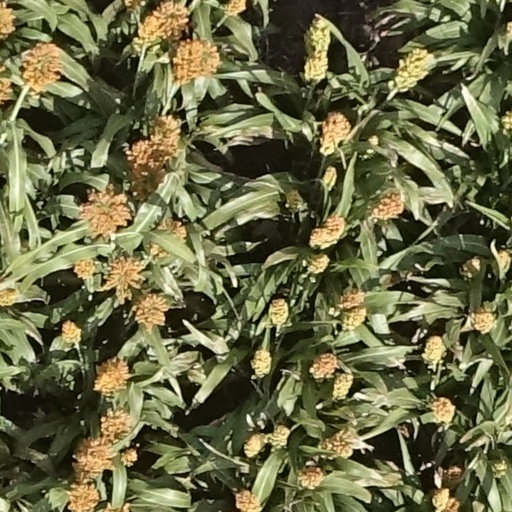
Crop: sorghum